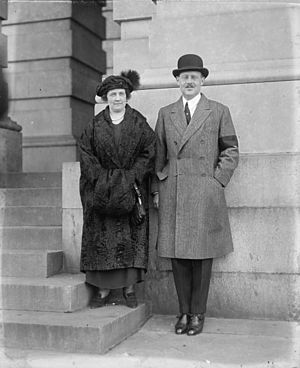
Christophoros af Grækenland / Biografi / Første ægteskab
Prins Christophoros og Prinsesse Anastasia i 1923.
Prins Christophoros af Grækenland og Danmark var en græsk prins. Han var den yngste søn af Kong Georg 1. og Dronning Olga af Grækenland.